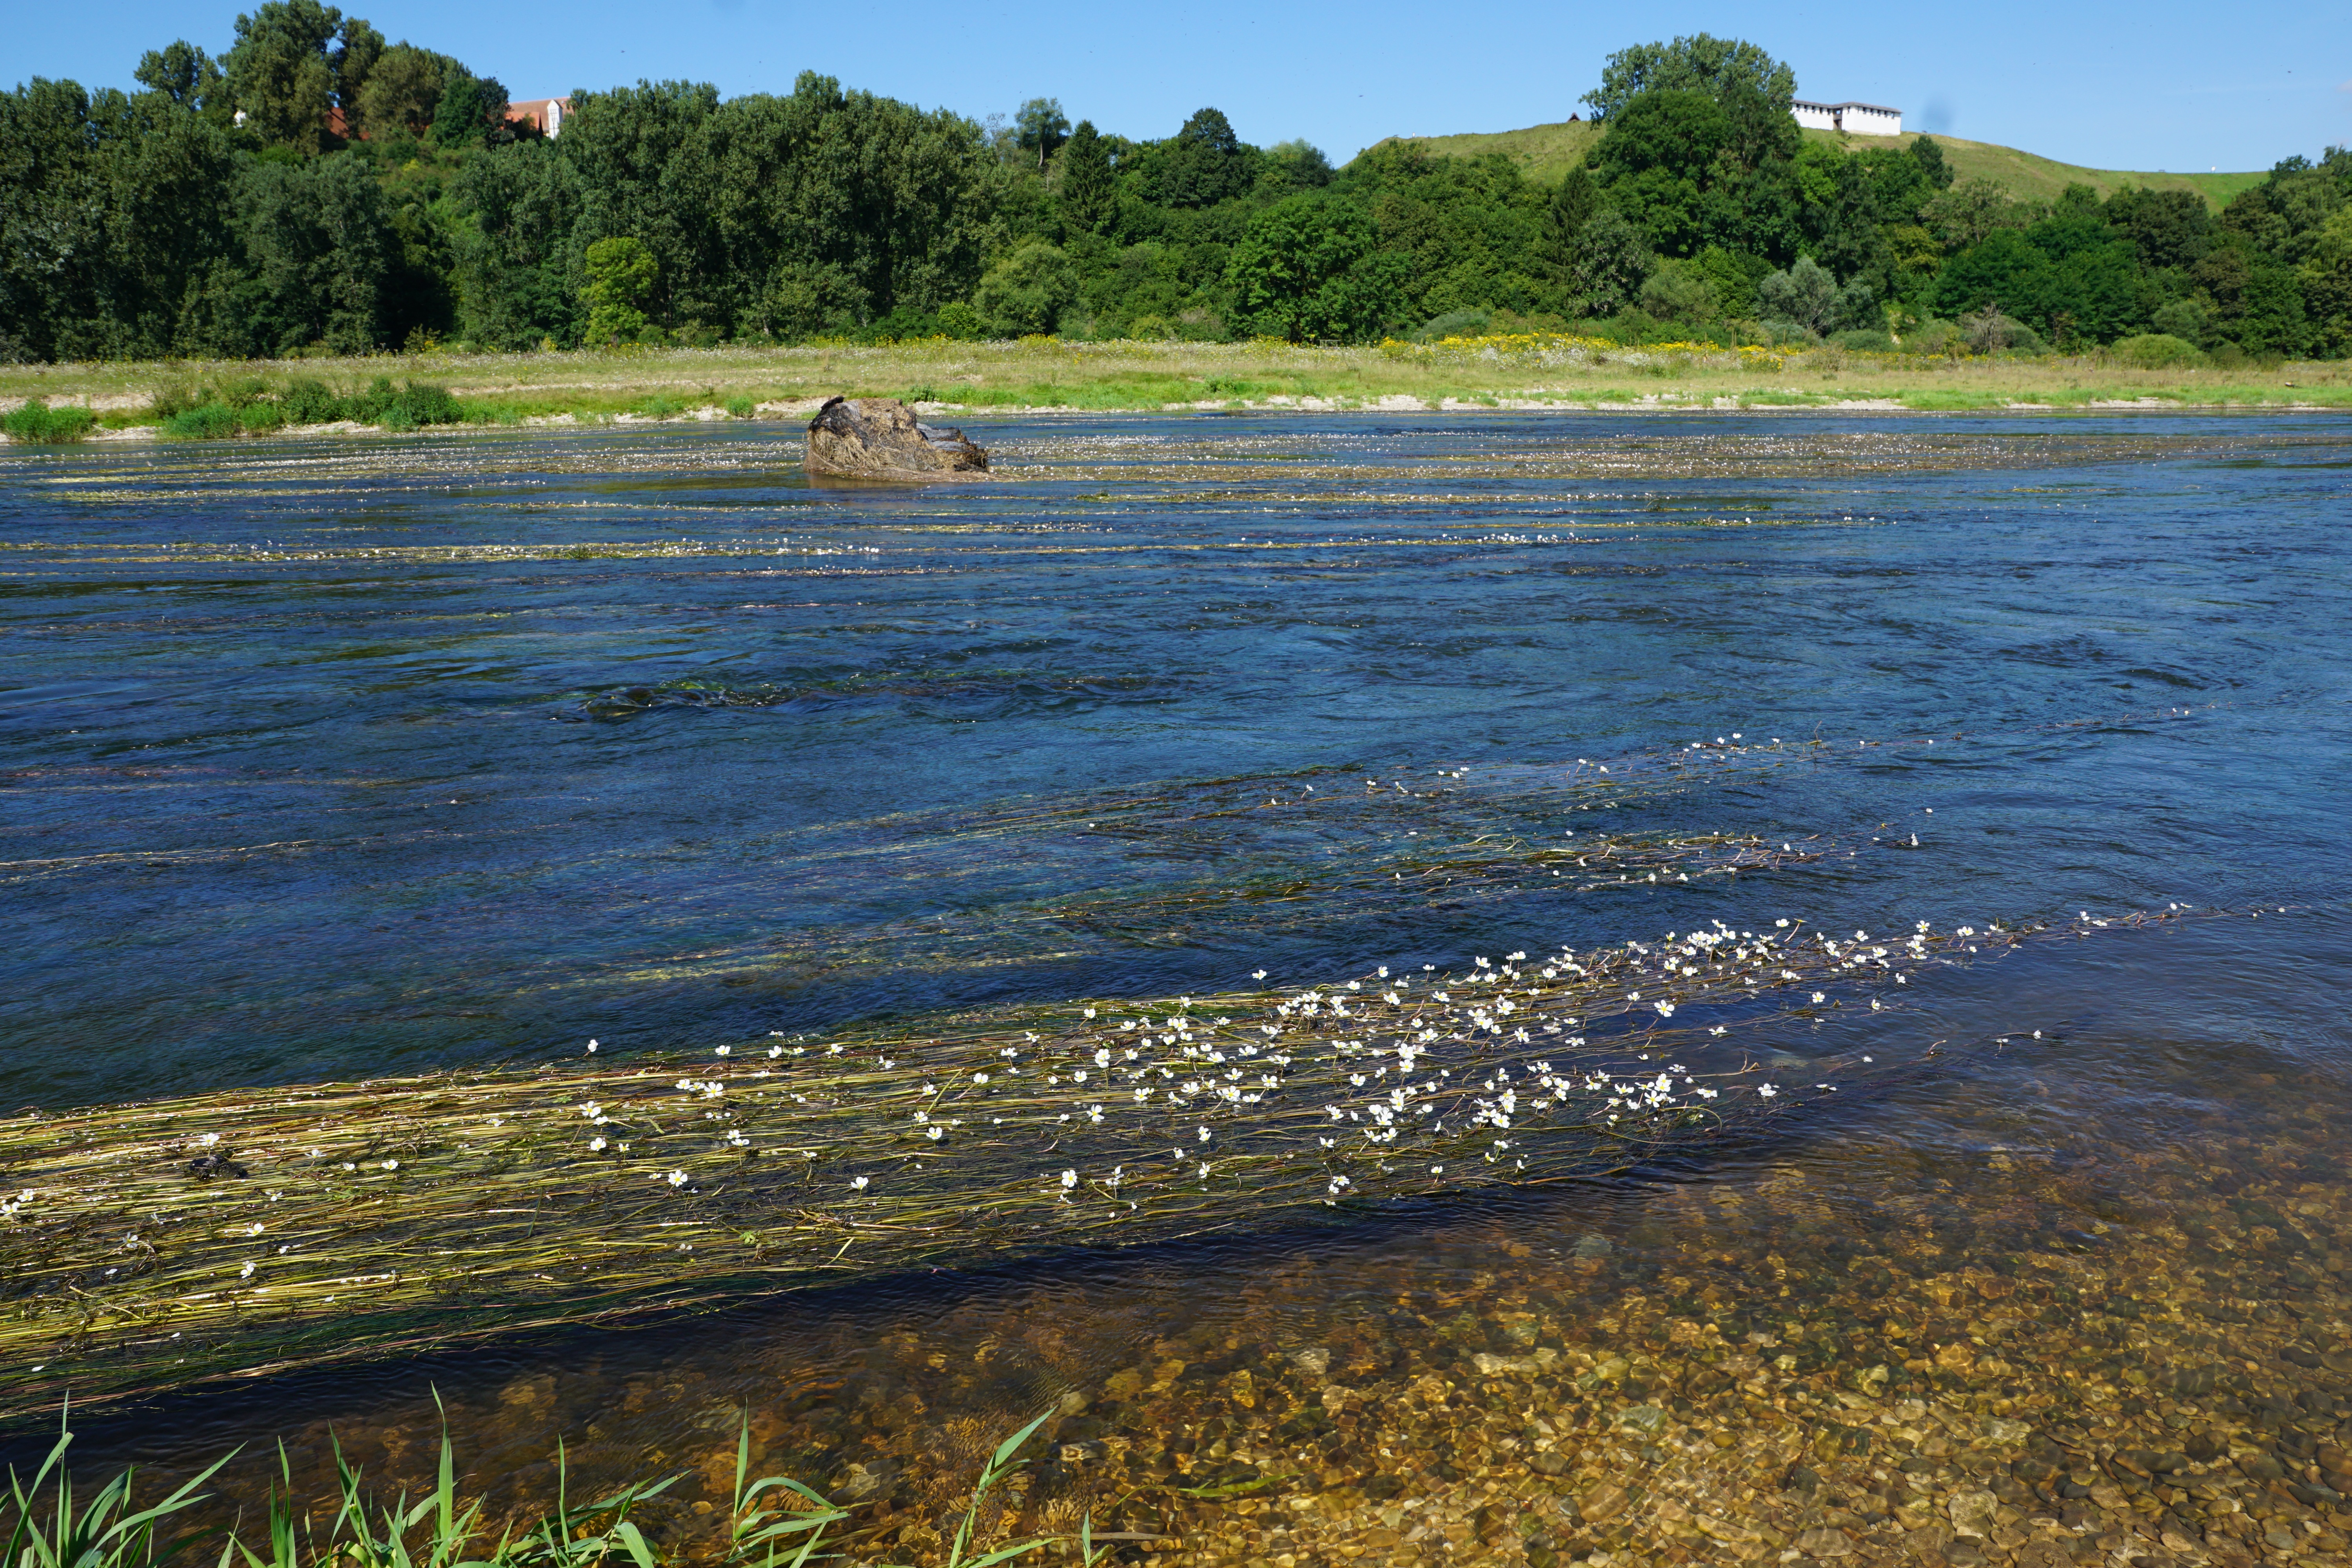
landscape, sea, coast, water, nature, marsh, wilderness, shore, lake, river, green, bay, castle, blue, reservoir, flowers, danube, wetland, germany, habitat, loch, ecosystem, riedlingen, natural environment